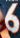
Number: 6